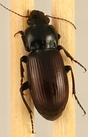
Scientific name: Amara alpina
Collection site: Niwot Ridge NEON (NIWO), plot NIWO_006